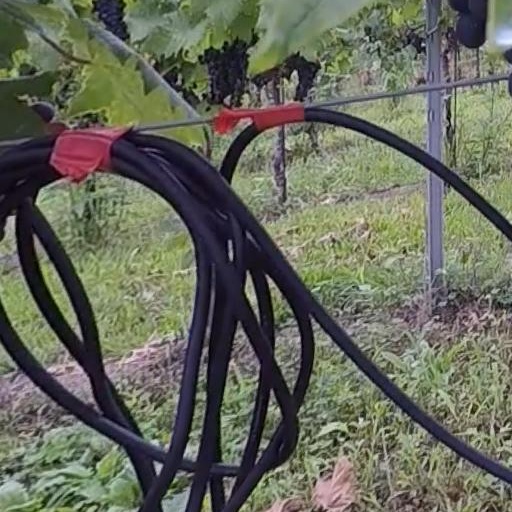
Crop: grape